Georges Wybo

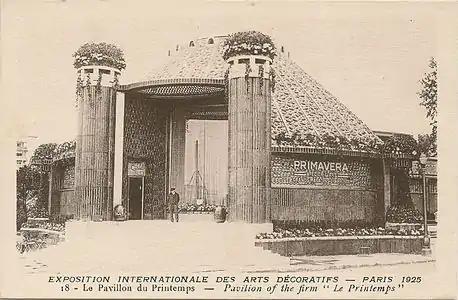
The Primavera pavilion at the "Exposition Internationale des Arts Décoratifs" (1925)

A lavish display by Primavera was arranged for the "Exposition Internationale des Arts Décoratifs" in Paris in 1925.